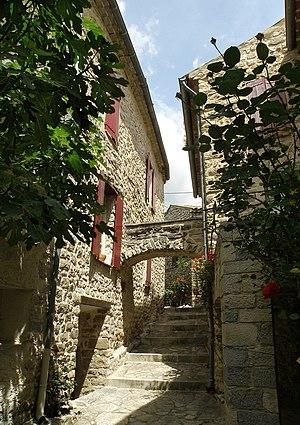
Sainte-Euphémie-sur-Ouvèze (comm. de la Drôme, France). Aspect du vieux bourg.